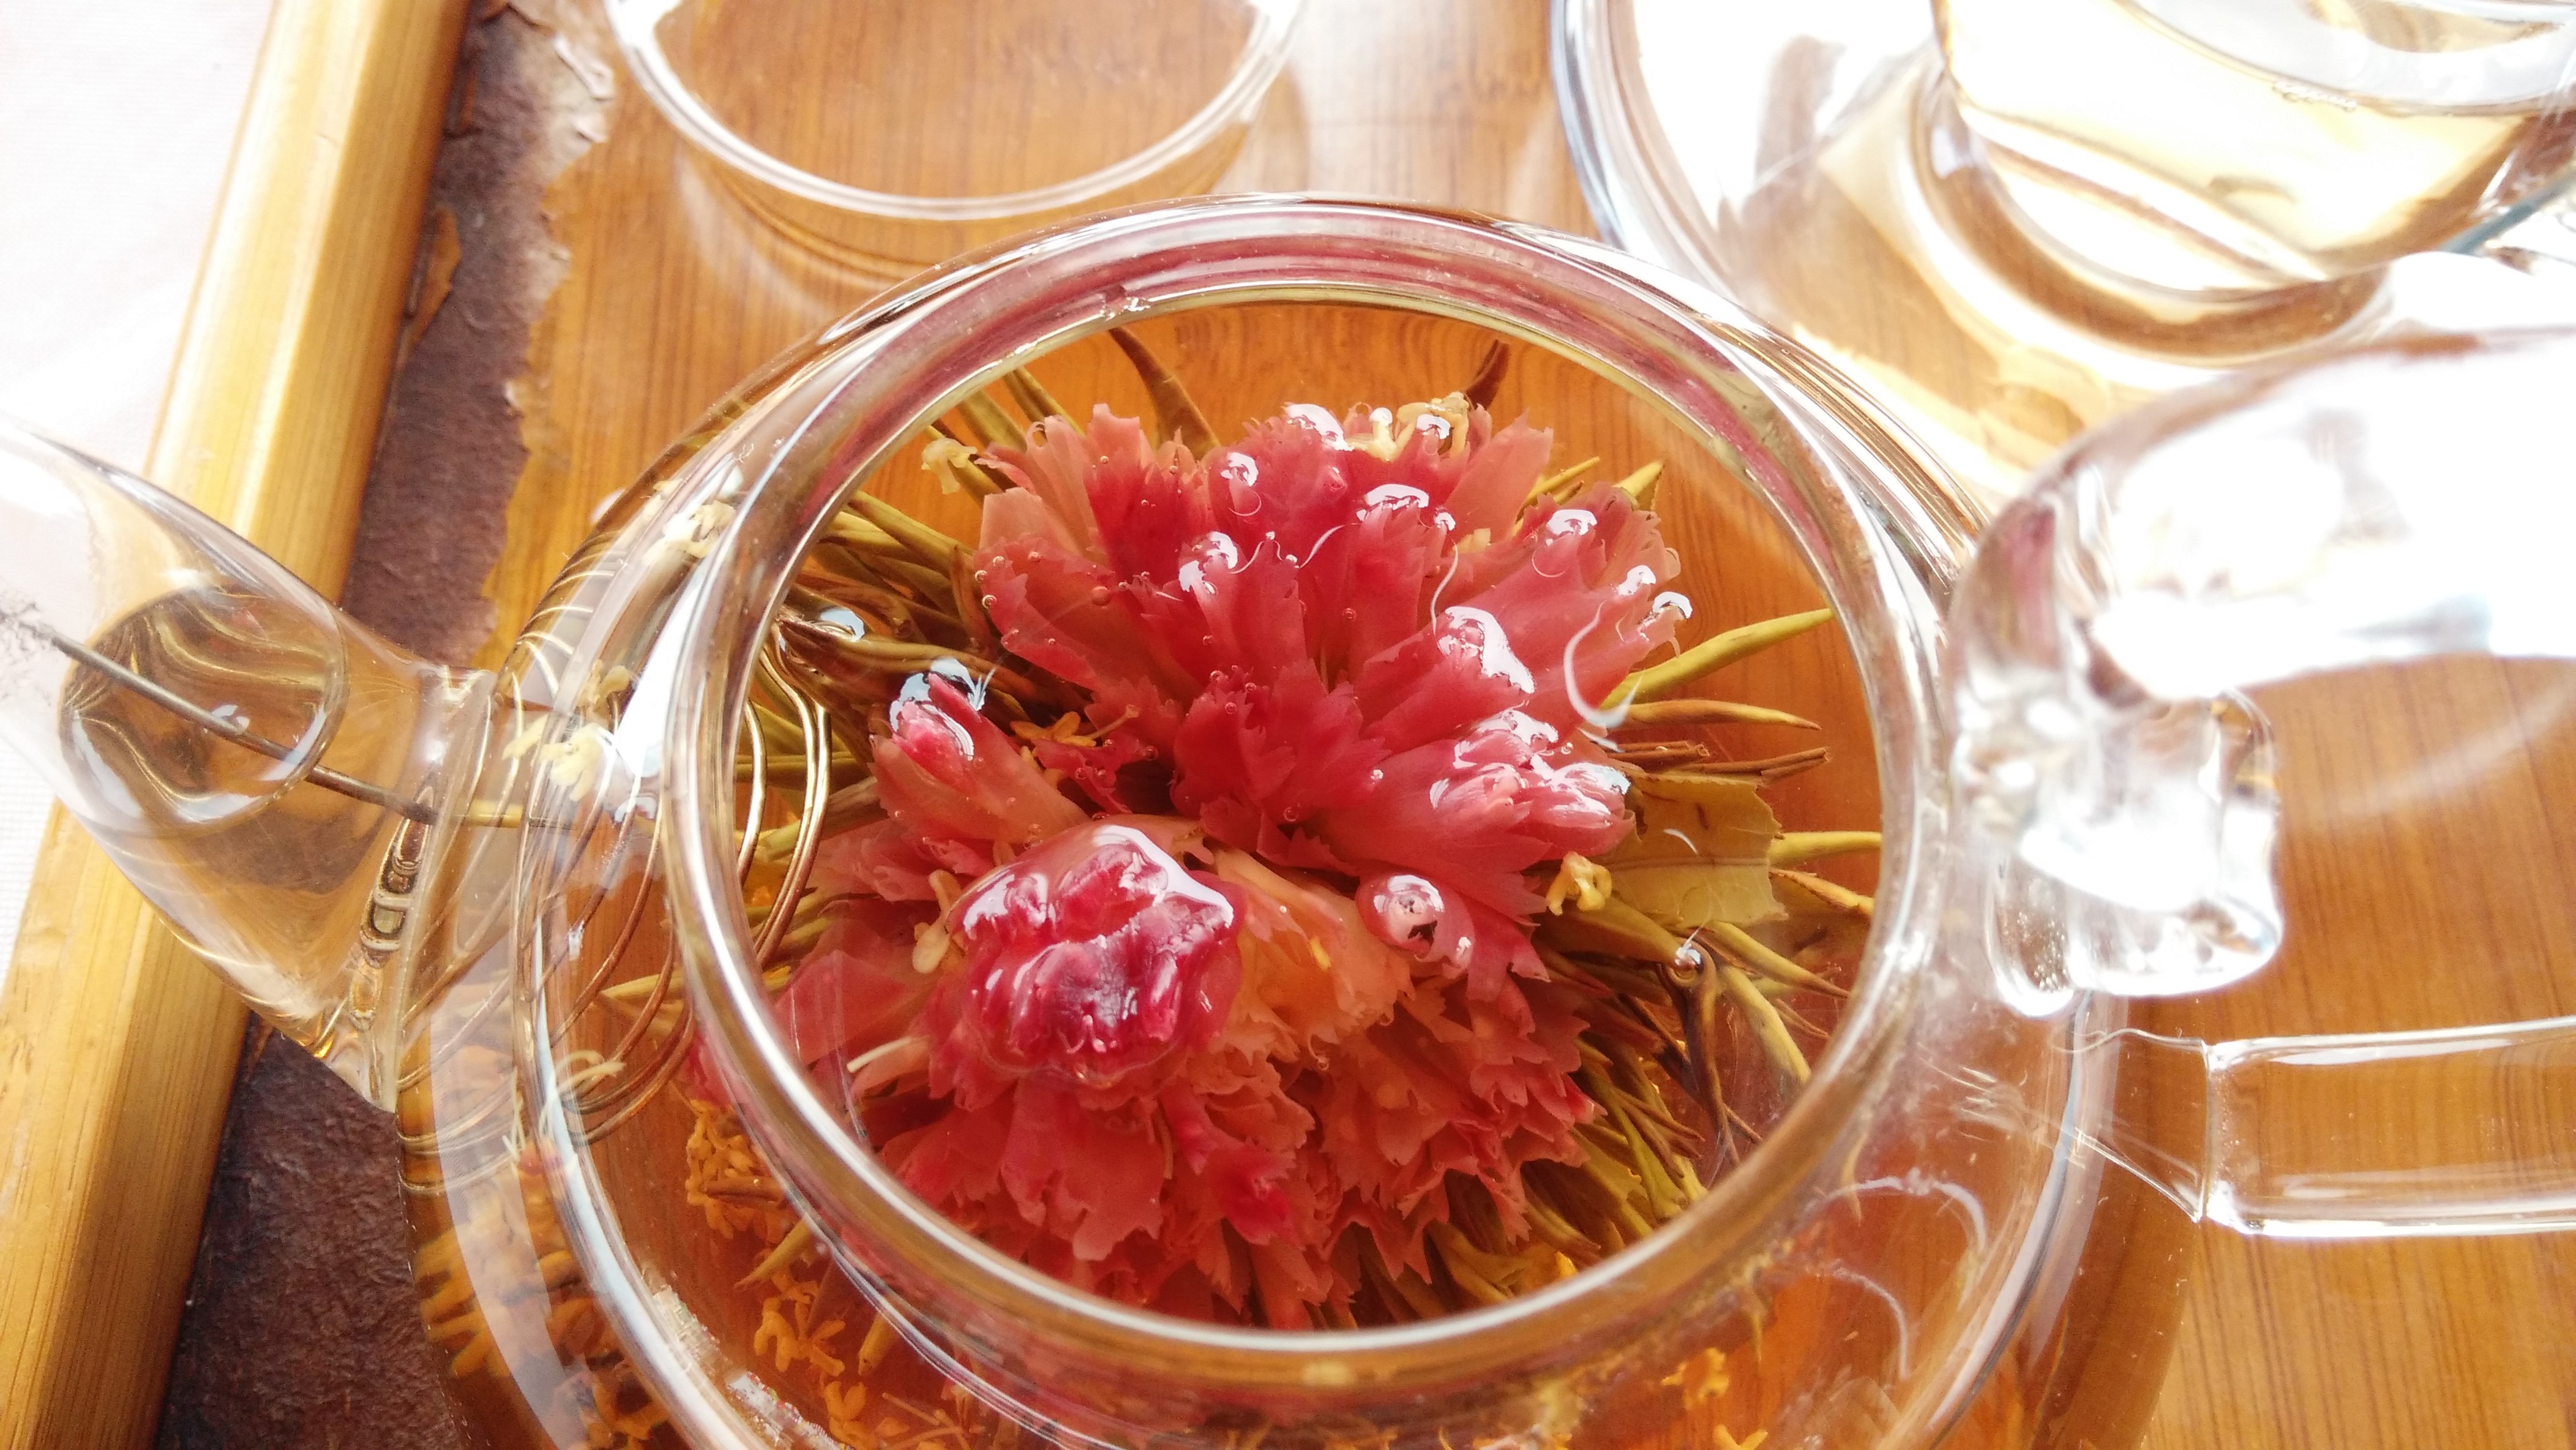
plant, fruit, food, produce, drink, still life, closerange photogrammetry, jasmine tea, punch, flavor